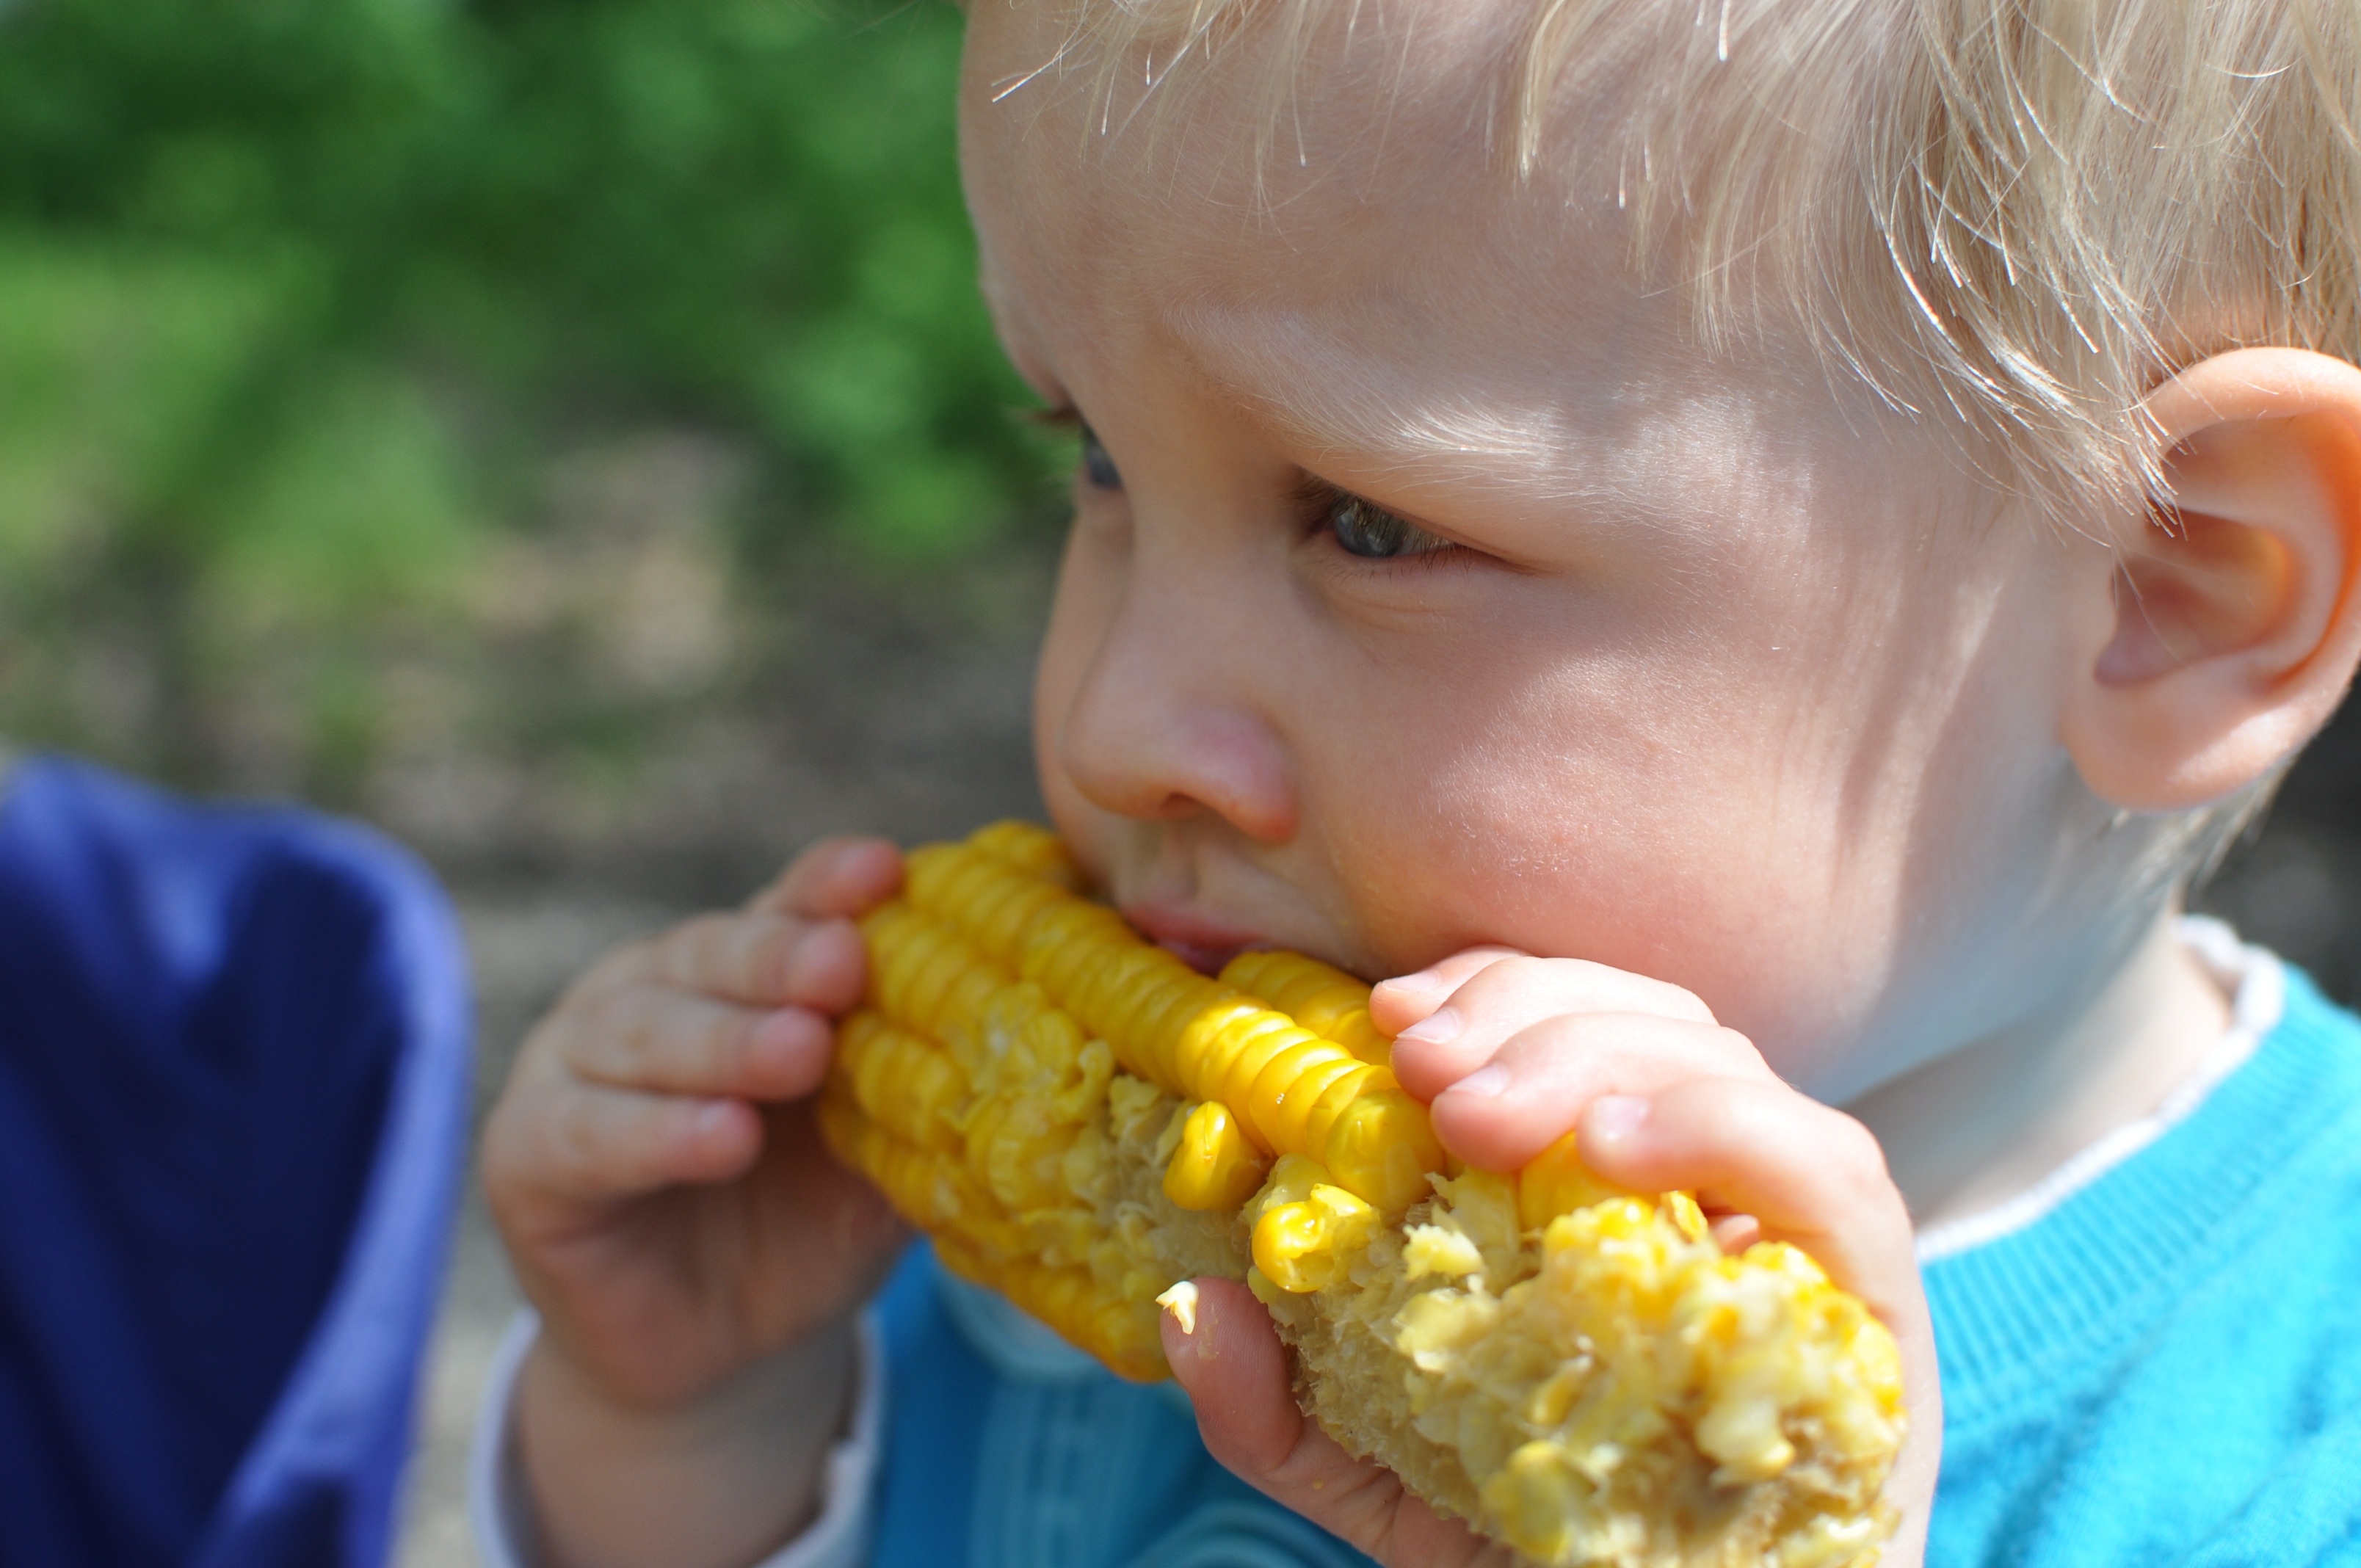
person, play, boy, kid, food, corn, child, health, smile, eating, infant, toddler, organ, sweetness, sense, human action